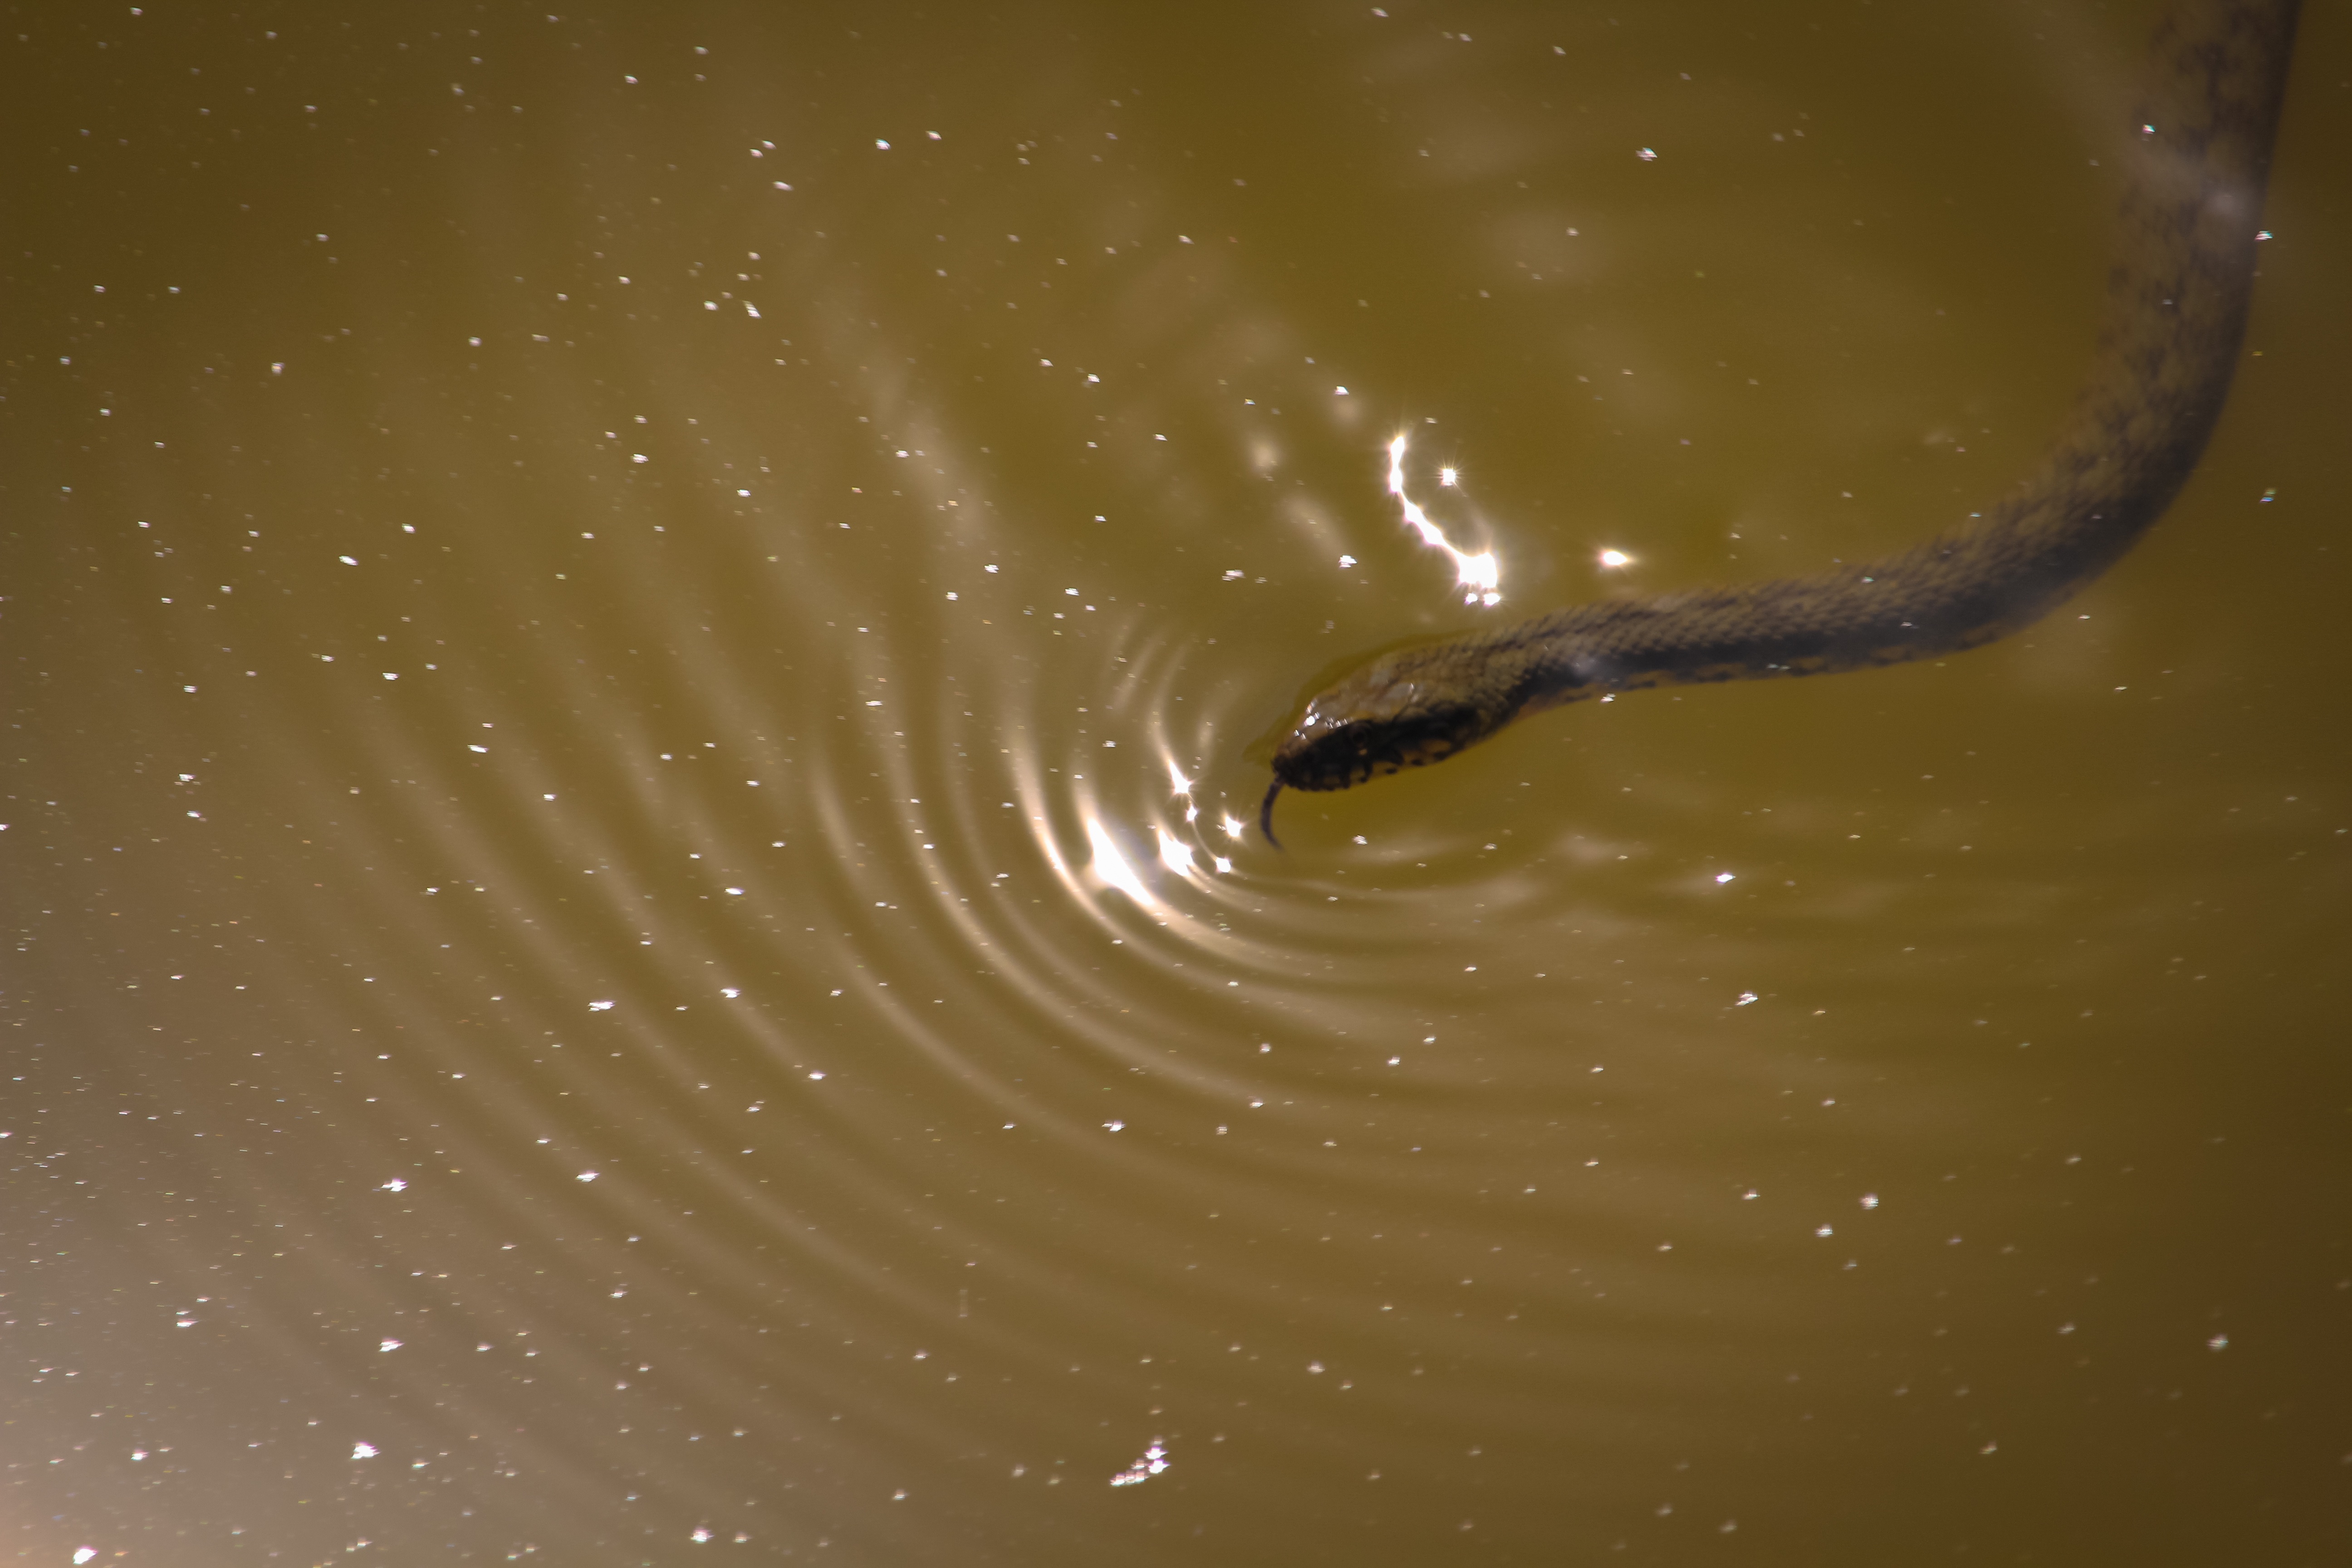
reflection, macro photography